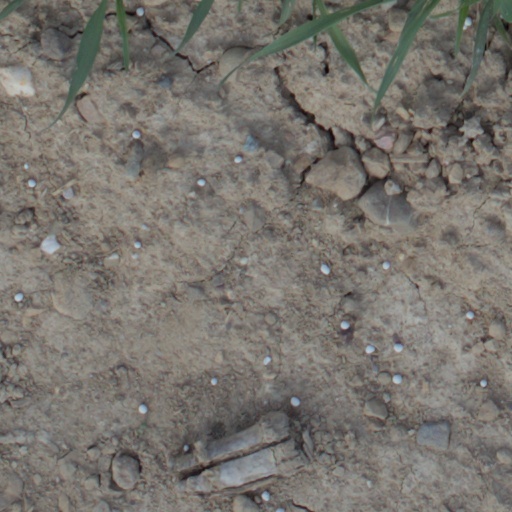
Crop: wheat